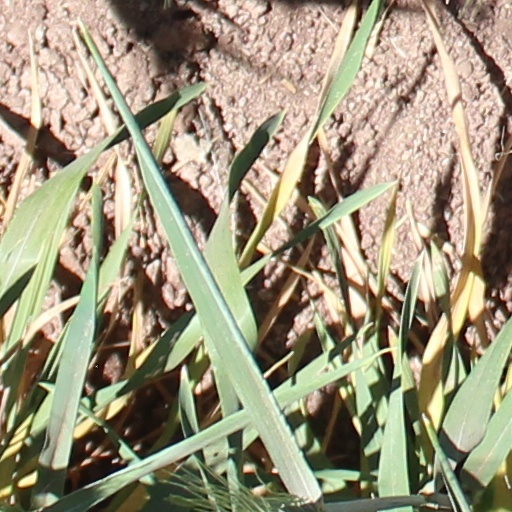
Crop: wheat